Advanced landing ground

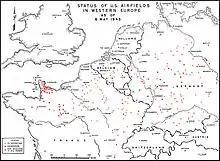
U.S. Airfields in Europe as of 8 May 1945

Airfields captured or established to support combat operations during the Western Allied Invasion of Germany (1 February – 8 May 1945). This section lists those used during the war; ones used during the occupation period of Germany are listed in the Army of Occupation ALGs section.